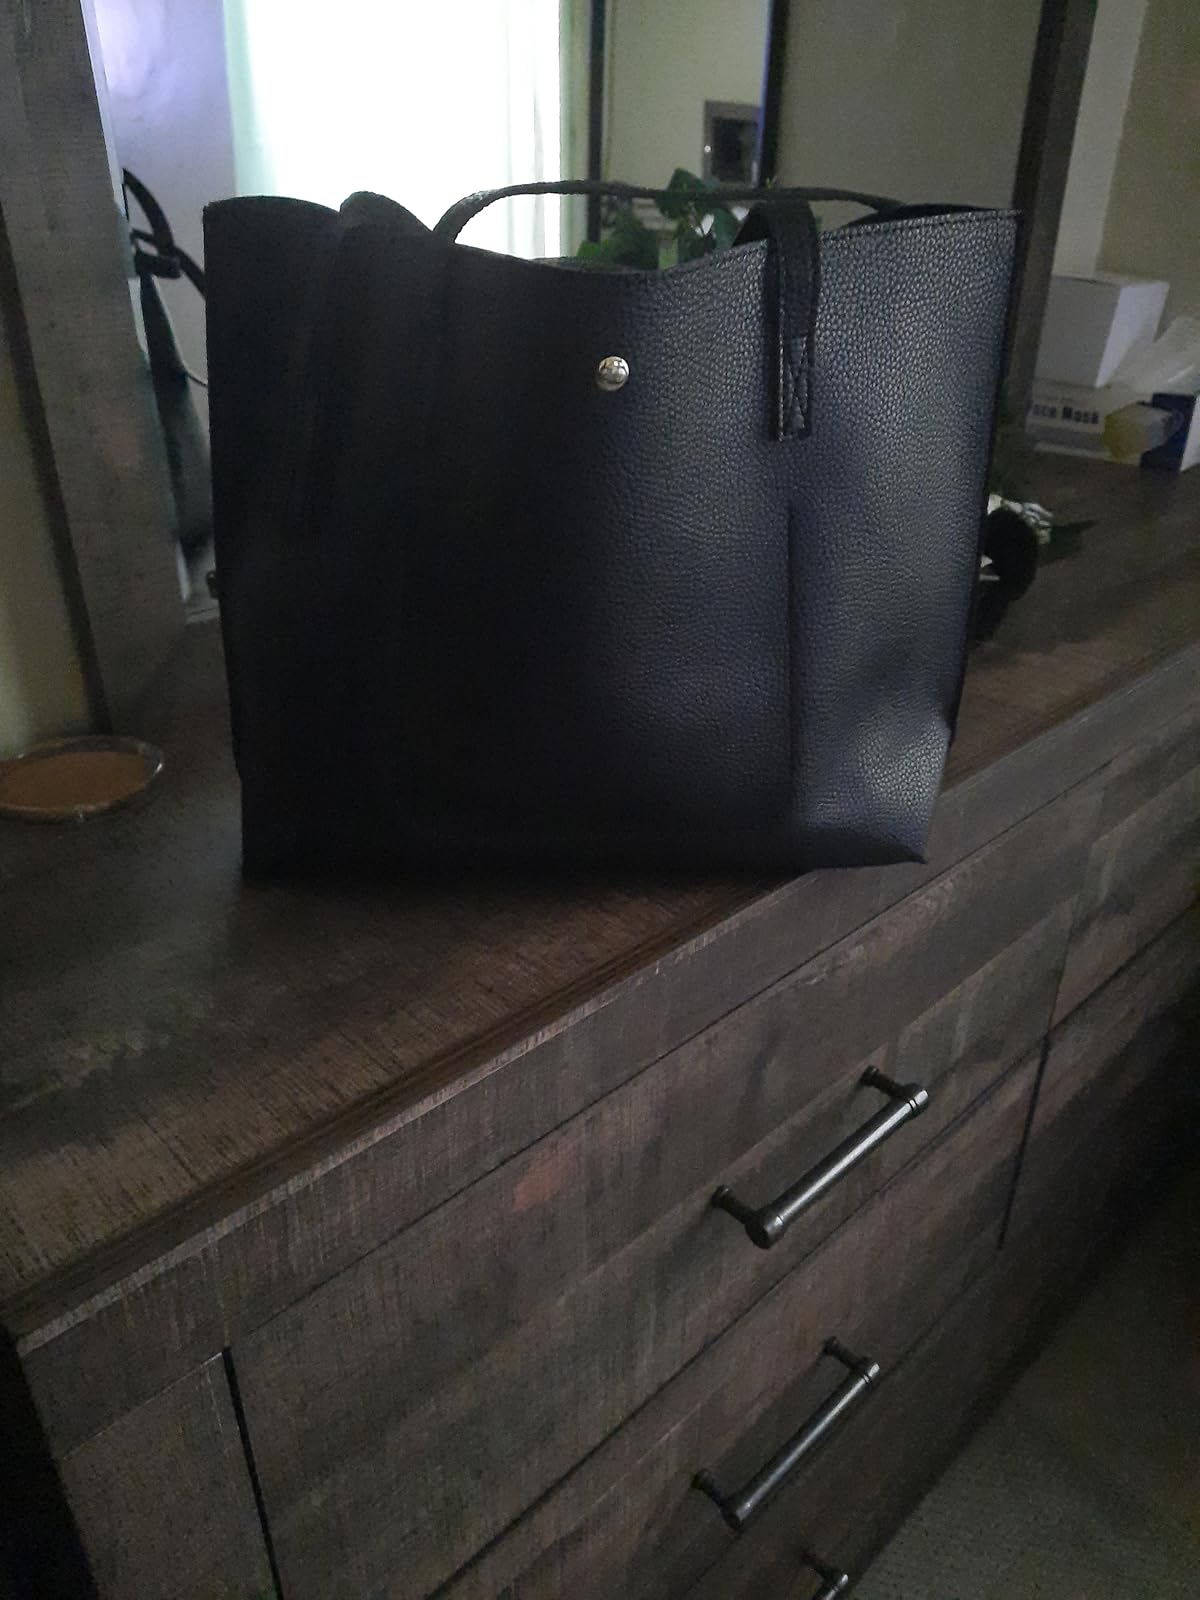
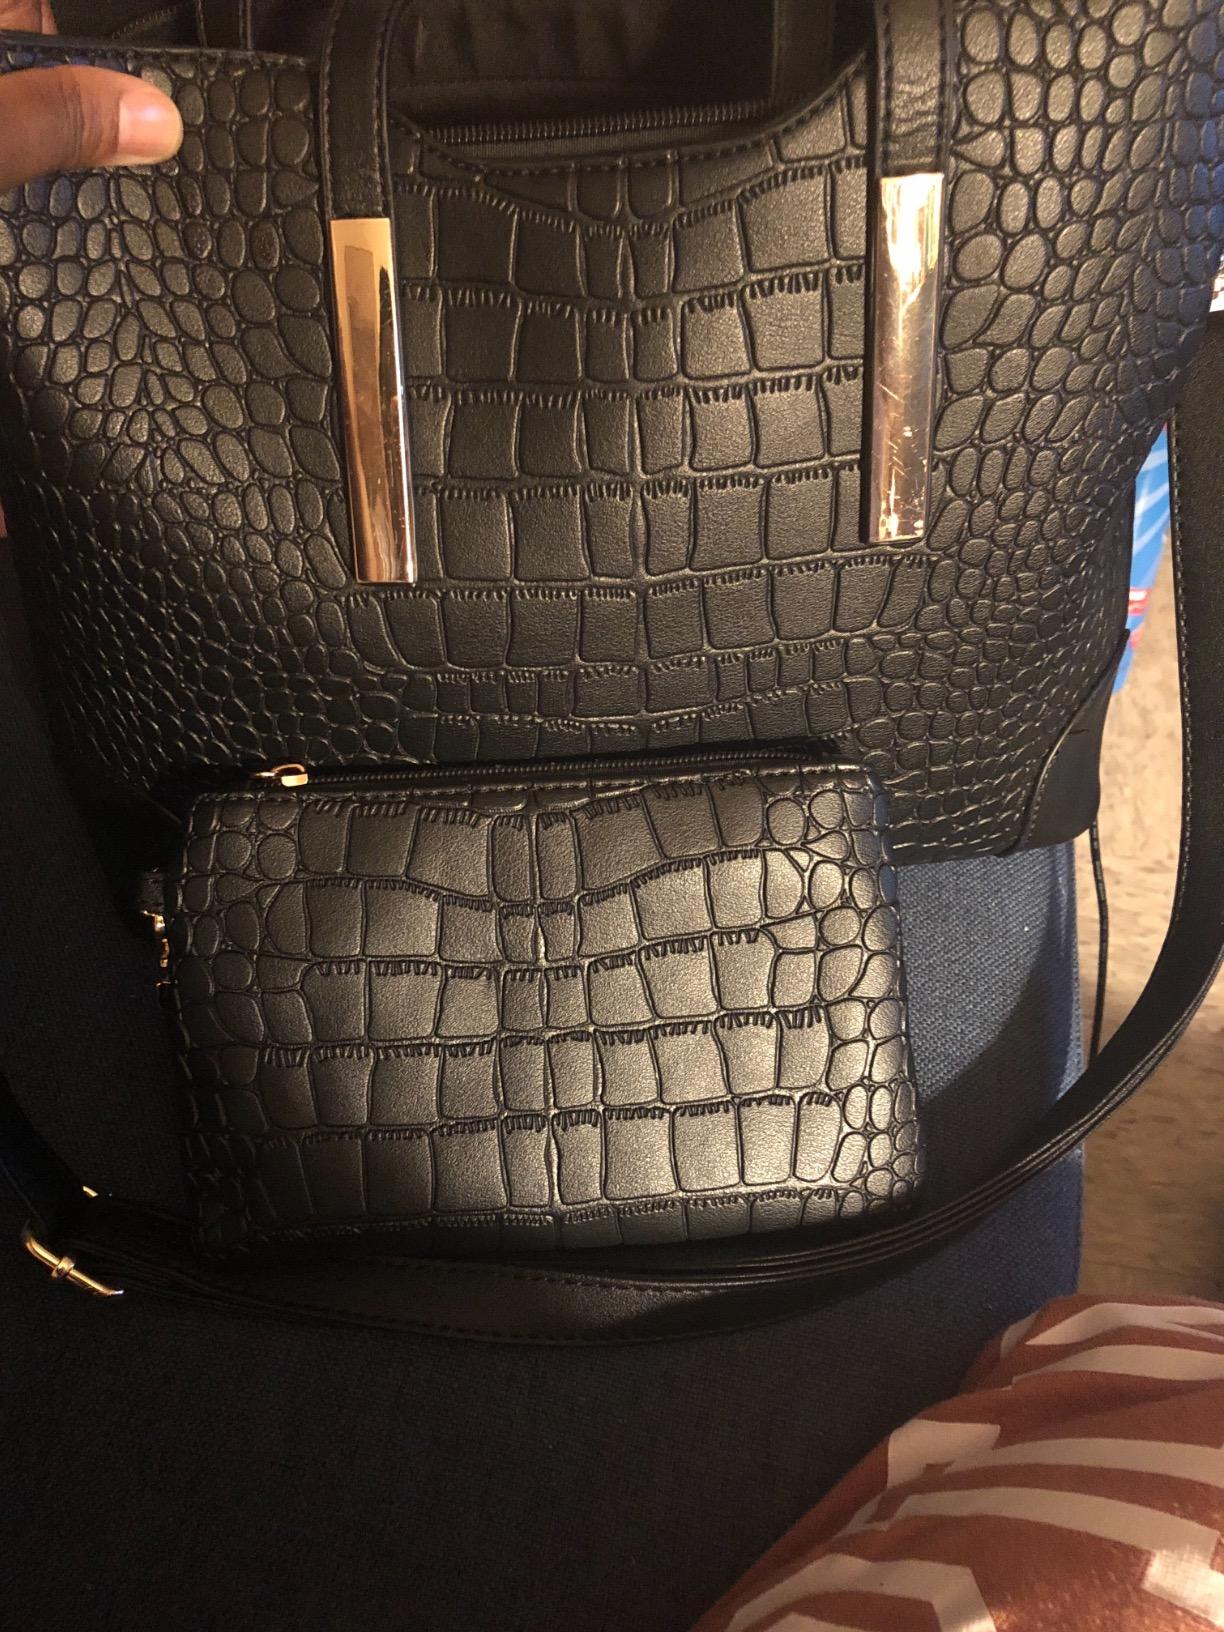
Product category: accessories_handbag
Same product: no